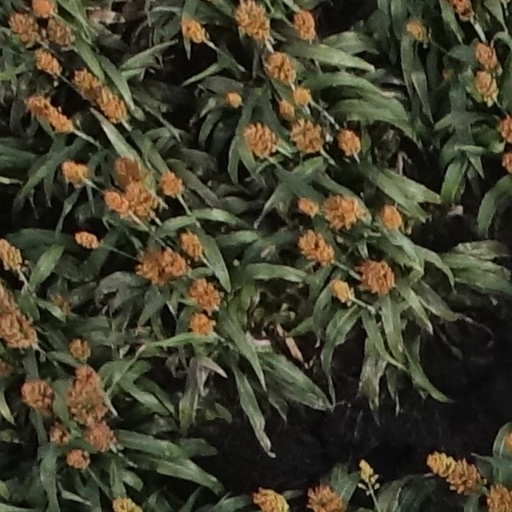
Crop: sorghum